Hugo von Habermann

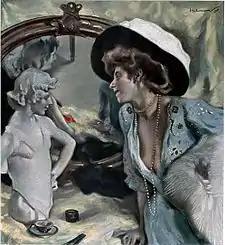
Portrait of a Lady (1908), an example of his later period

Together with Bruno Piglhein and Fritz von Uhde, he opened a private art school in 1880. Unfortunately, it attracted few students and was soon closed. That same year, he joined "Allotria", an organization for "revolutionary" artists that would be a precursor to the Munich Secession. At the Munich International Art Exposition of 1897, Luitpold, Prince Regent of Bavaria, named him a Royal Bavarian Professor (a largely ceremonial position) for his painting "Salomé". In his later years he would, in fact, specialize in portraits of women.